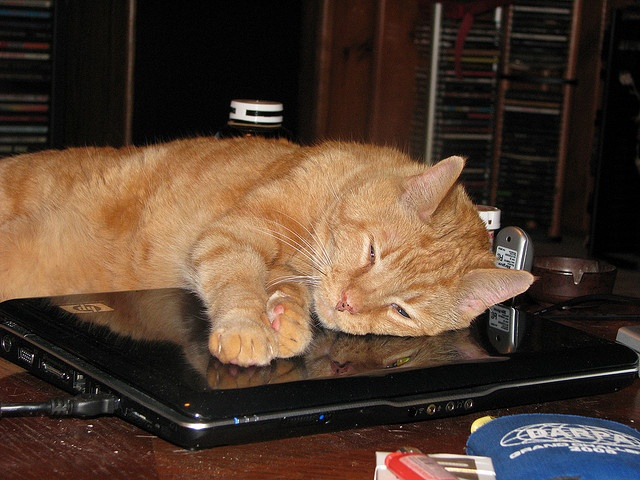
An orange cat is laying on a close laptop.
An orange cat laying on a black laptop in living room.
A cat lays on top of a laptop on a table.
A close up of an orange cat laying on a laptop.
An orange cat laying on top of a laptop computer.